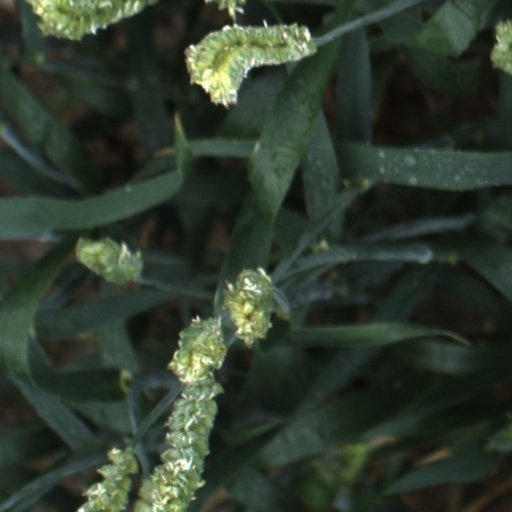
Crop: wheat